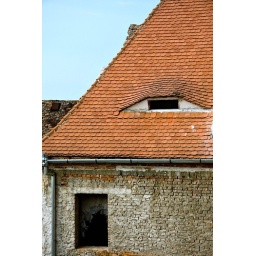
Traditional attic window in old building